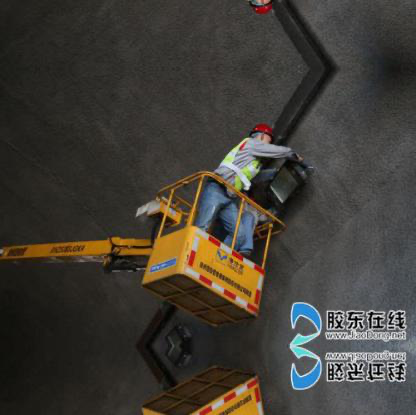
Objects in the image:
label: helmet
label: helmet